Paweł Strzelecki

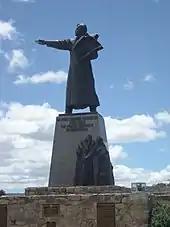
Statue of Strzelecki in Jindabyne

He arrived at Sydney on 25 April 1839. He visited the estate of his friend James Macarthur at Camden. He wrote about meeting the German vintners that the Macarthurs had brought to Australia from the Rheingau region. He wrote: "I had gone with my host to look at the farm, the fields, and the vineyard,—contiguous to which last stood in a row six neat cottages, surrounded with kitchen gardens, and inhabited by six families of German vine-dressers, who emigrated two years ago to New South Wales, either driven there by necessity, or seduced by the hope of finding, beyond the sea, fortune, peace, and happiness,—perhaps justice and liberty. The German salutation which I gave to the group that stood nearest, was like some signal-bell, which instantly set the whole colony in motion. Fathers, mothers, and children came running from all sides to see, to salute, and to talk to the gentleman who came from Germany. They took me for their fellow-countryman, and were happy, questioning me about Germany, the Rhine, and their native town. I was far from undeceiving them."